Worshipful Company of Brewers

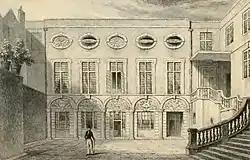
Former Brewers' Hall, destroyed in 1940

The Company's first hall was destroyed in the Great Fire of London in 1666, and its second was bombed during the Blitz in 1940. Rebuilt in 1960, the present Brewers' Hall is located at Aldermanbury Square in the City of London, being the Company's HQ as well as available on a private hire basis for events.